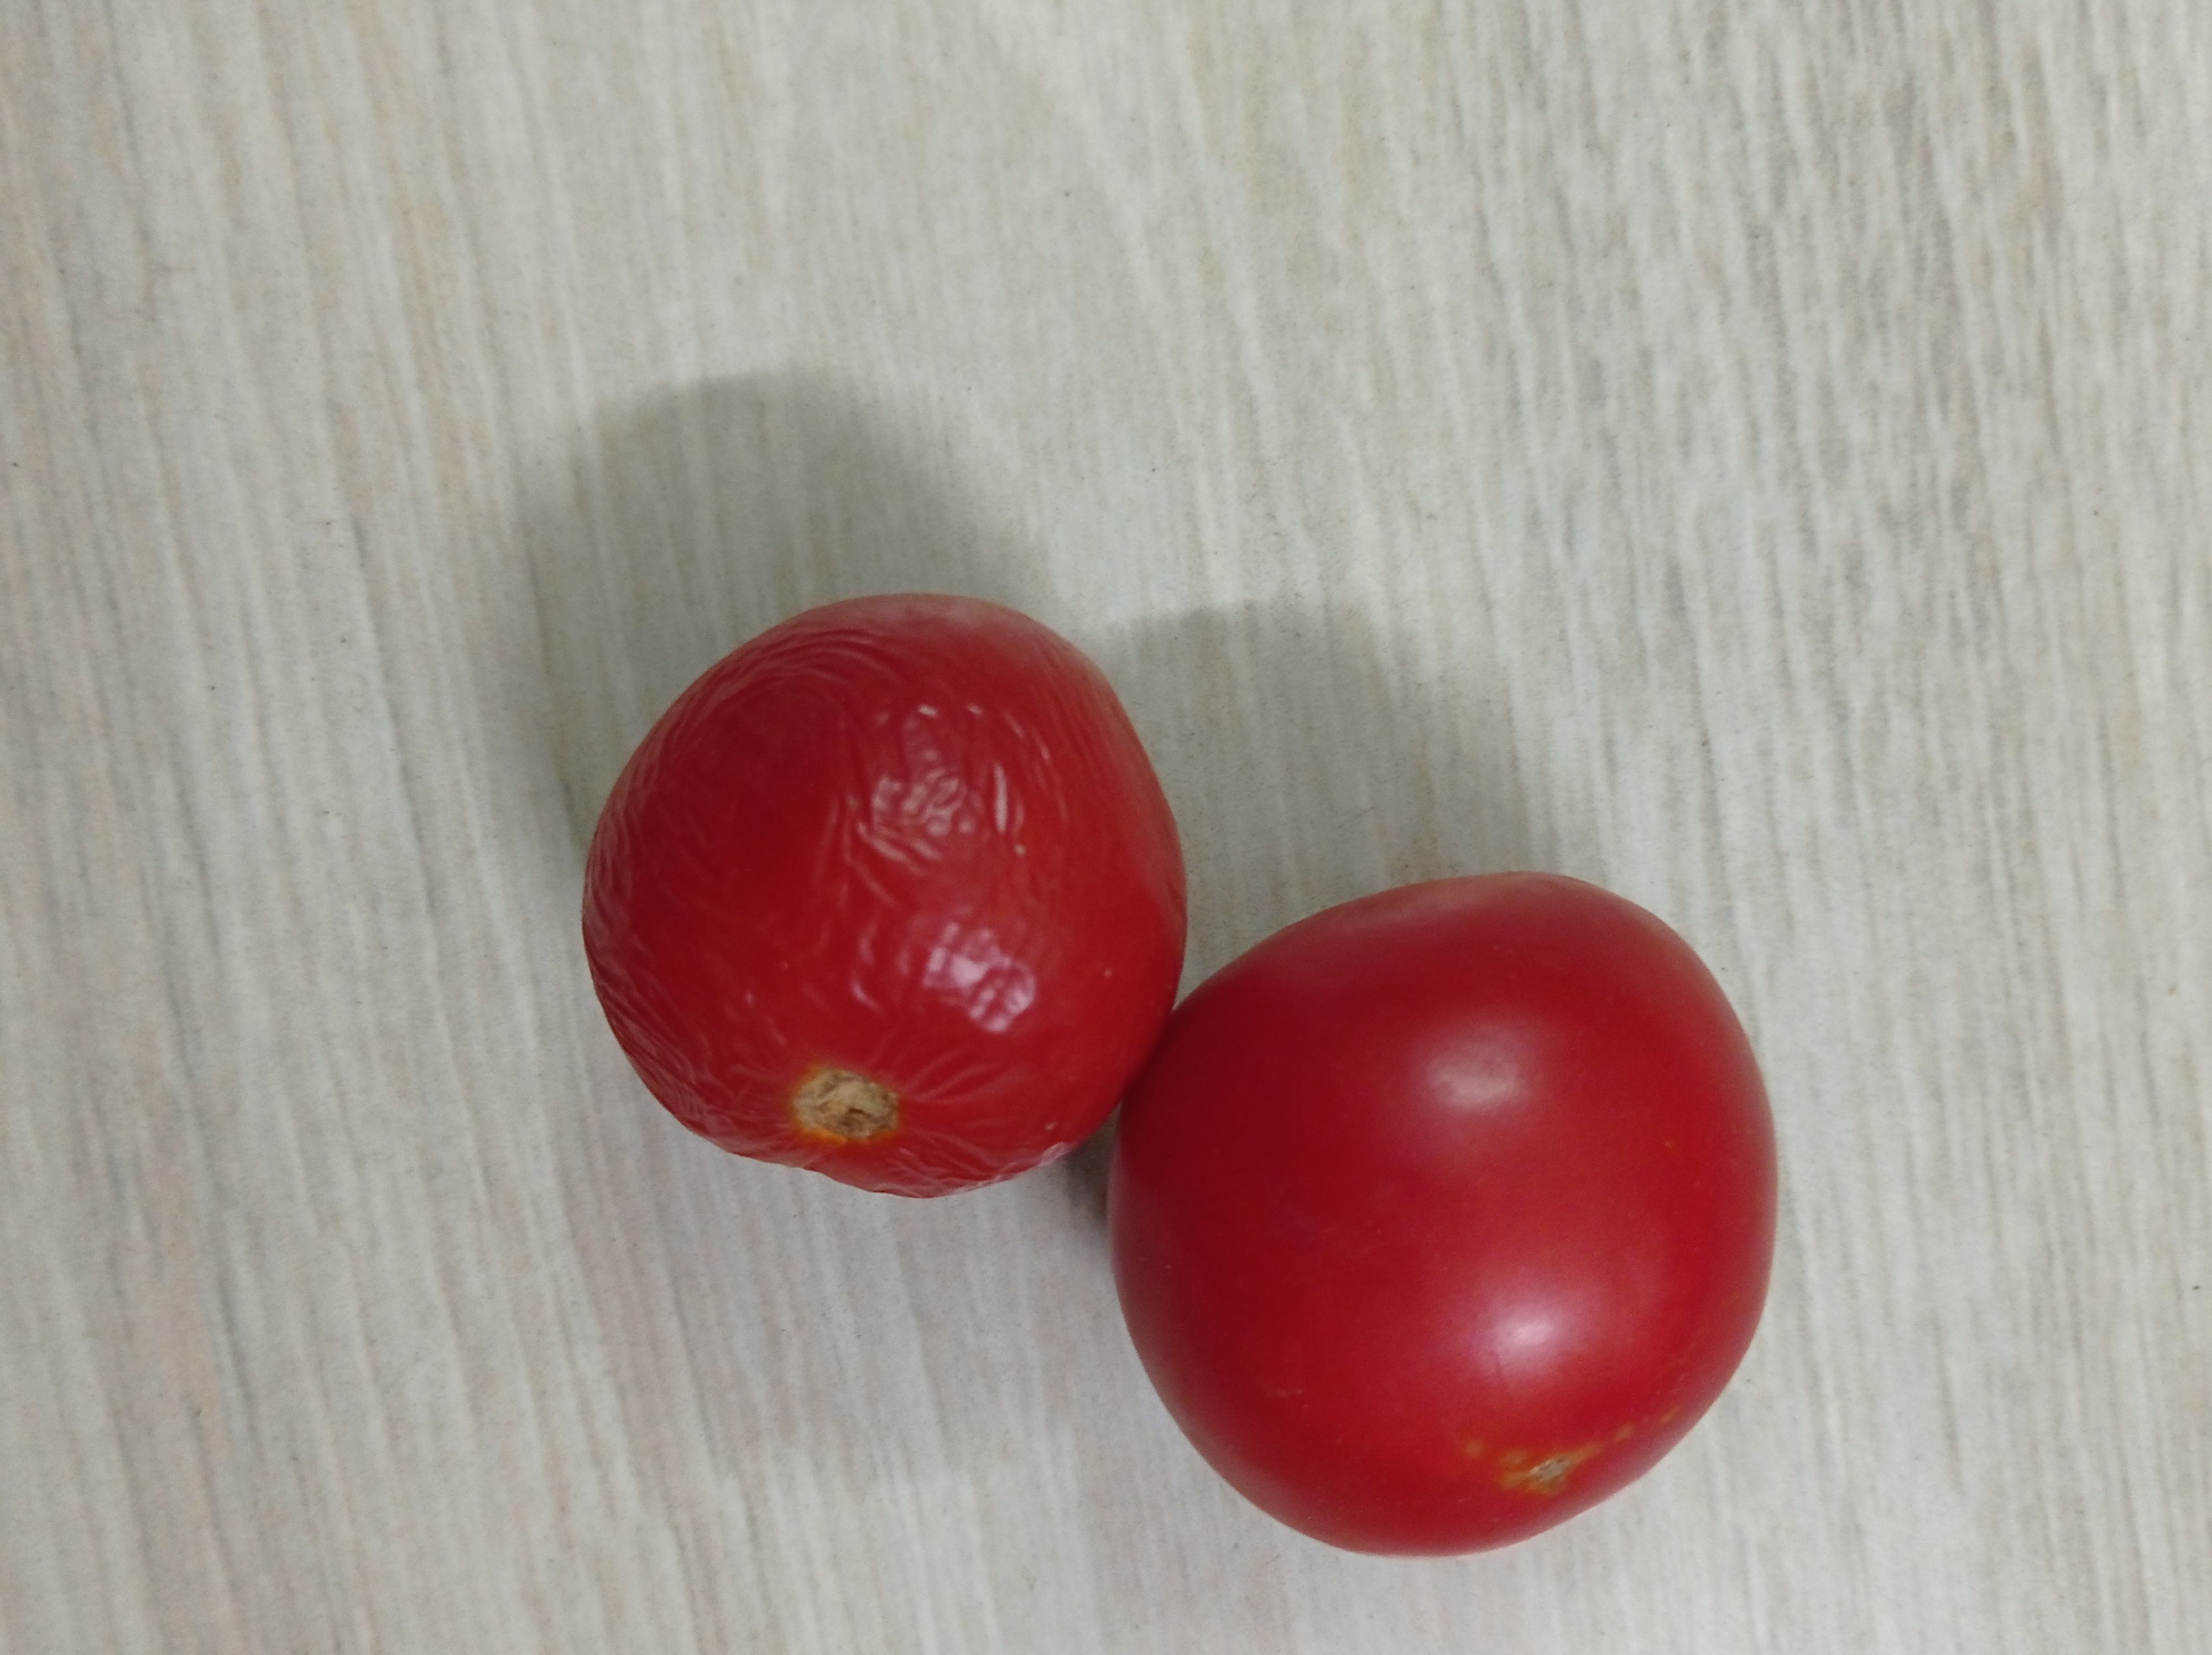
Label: Fresh